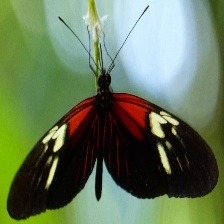
Species: RED POSTMAN
Butterfly family (ImageNet category): monarch